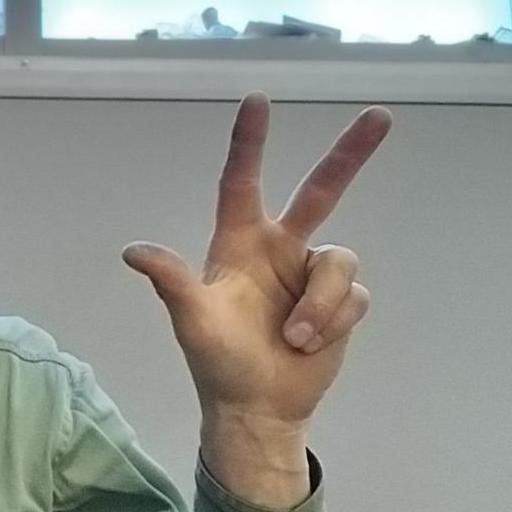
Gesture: three2